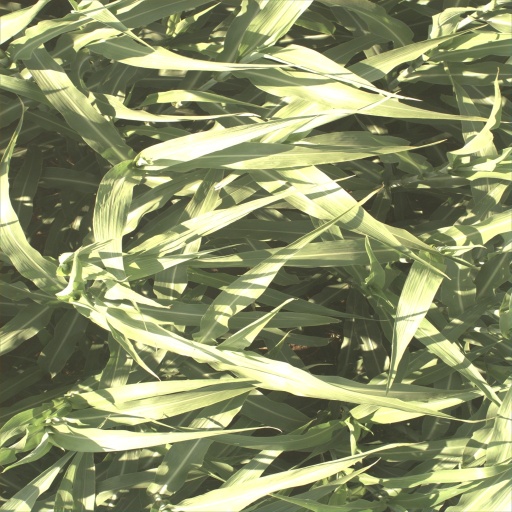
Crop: sorghum